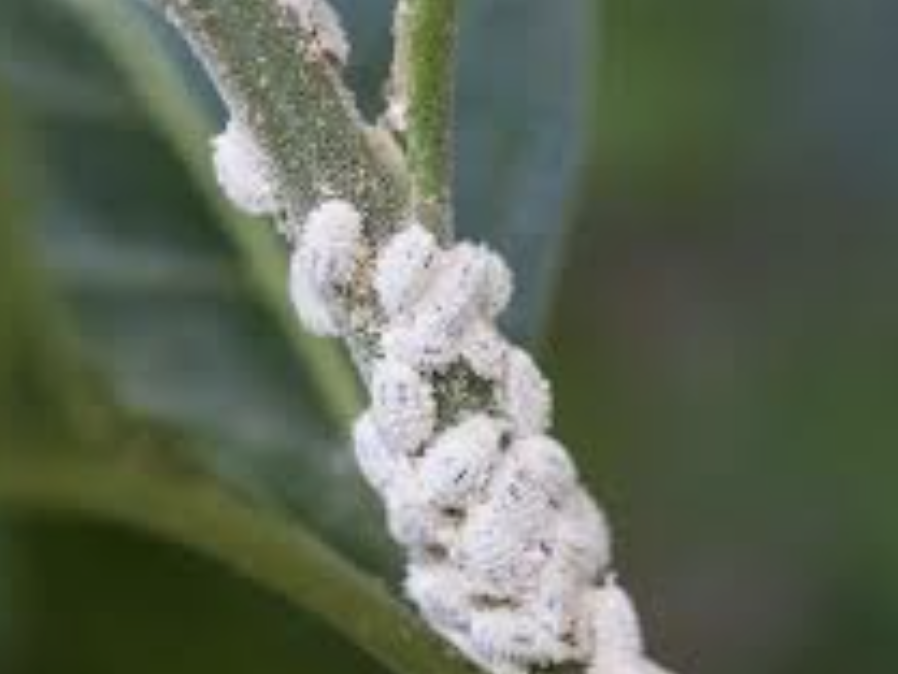
Label: mealybug_infestation